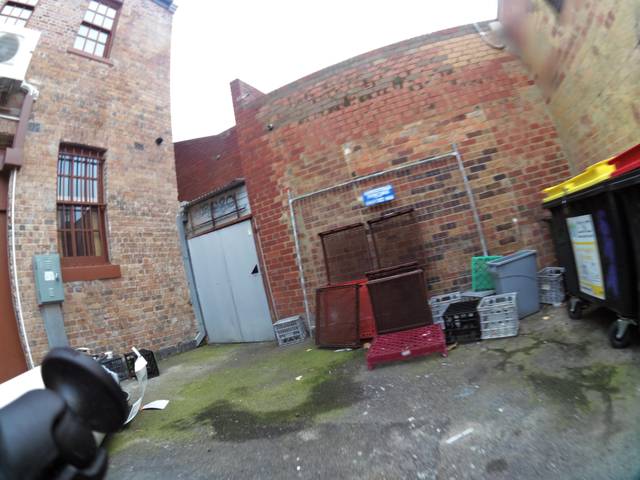
Region: Australia
Coordinates: -37.799, 144.968